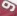
Number: 9